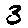
Label: 3